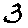
Label: 3